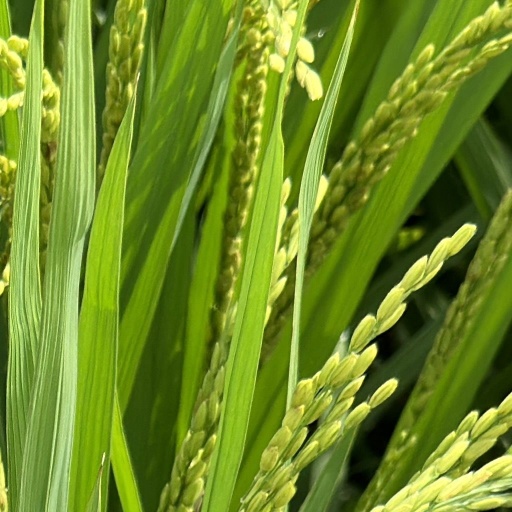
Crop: rice